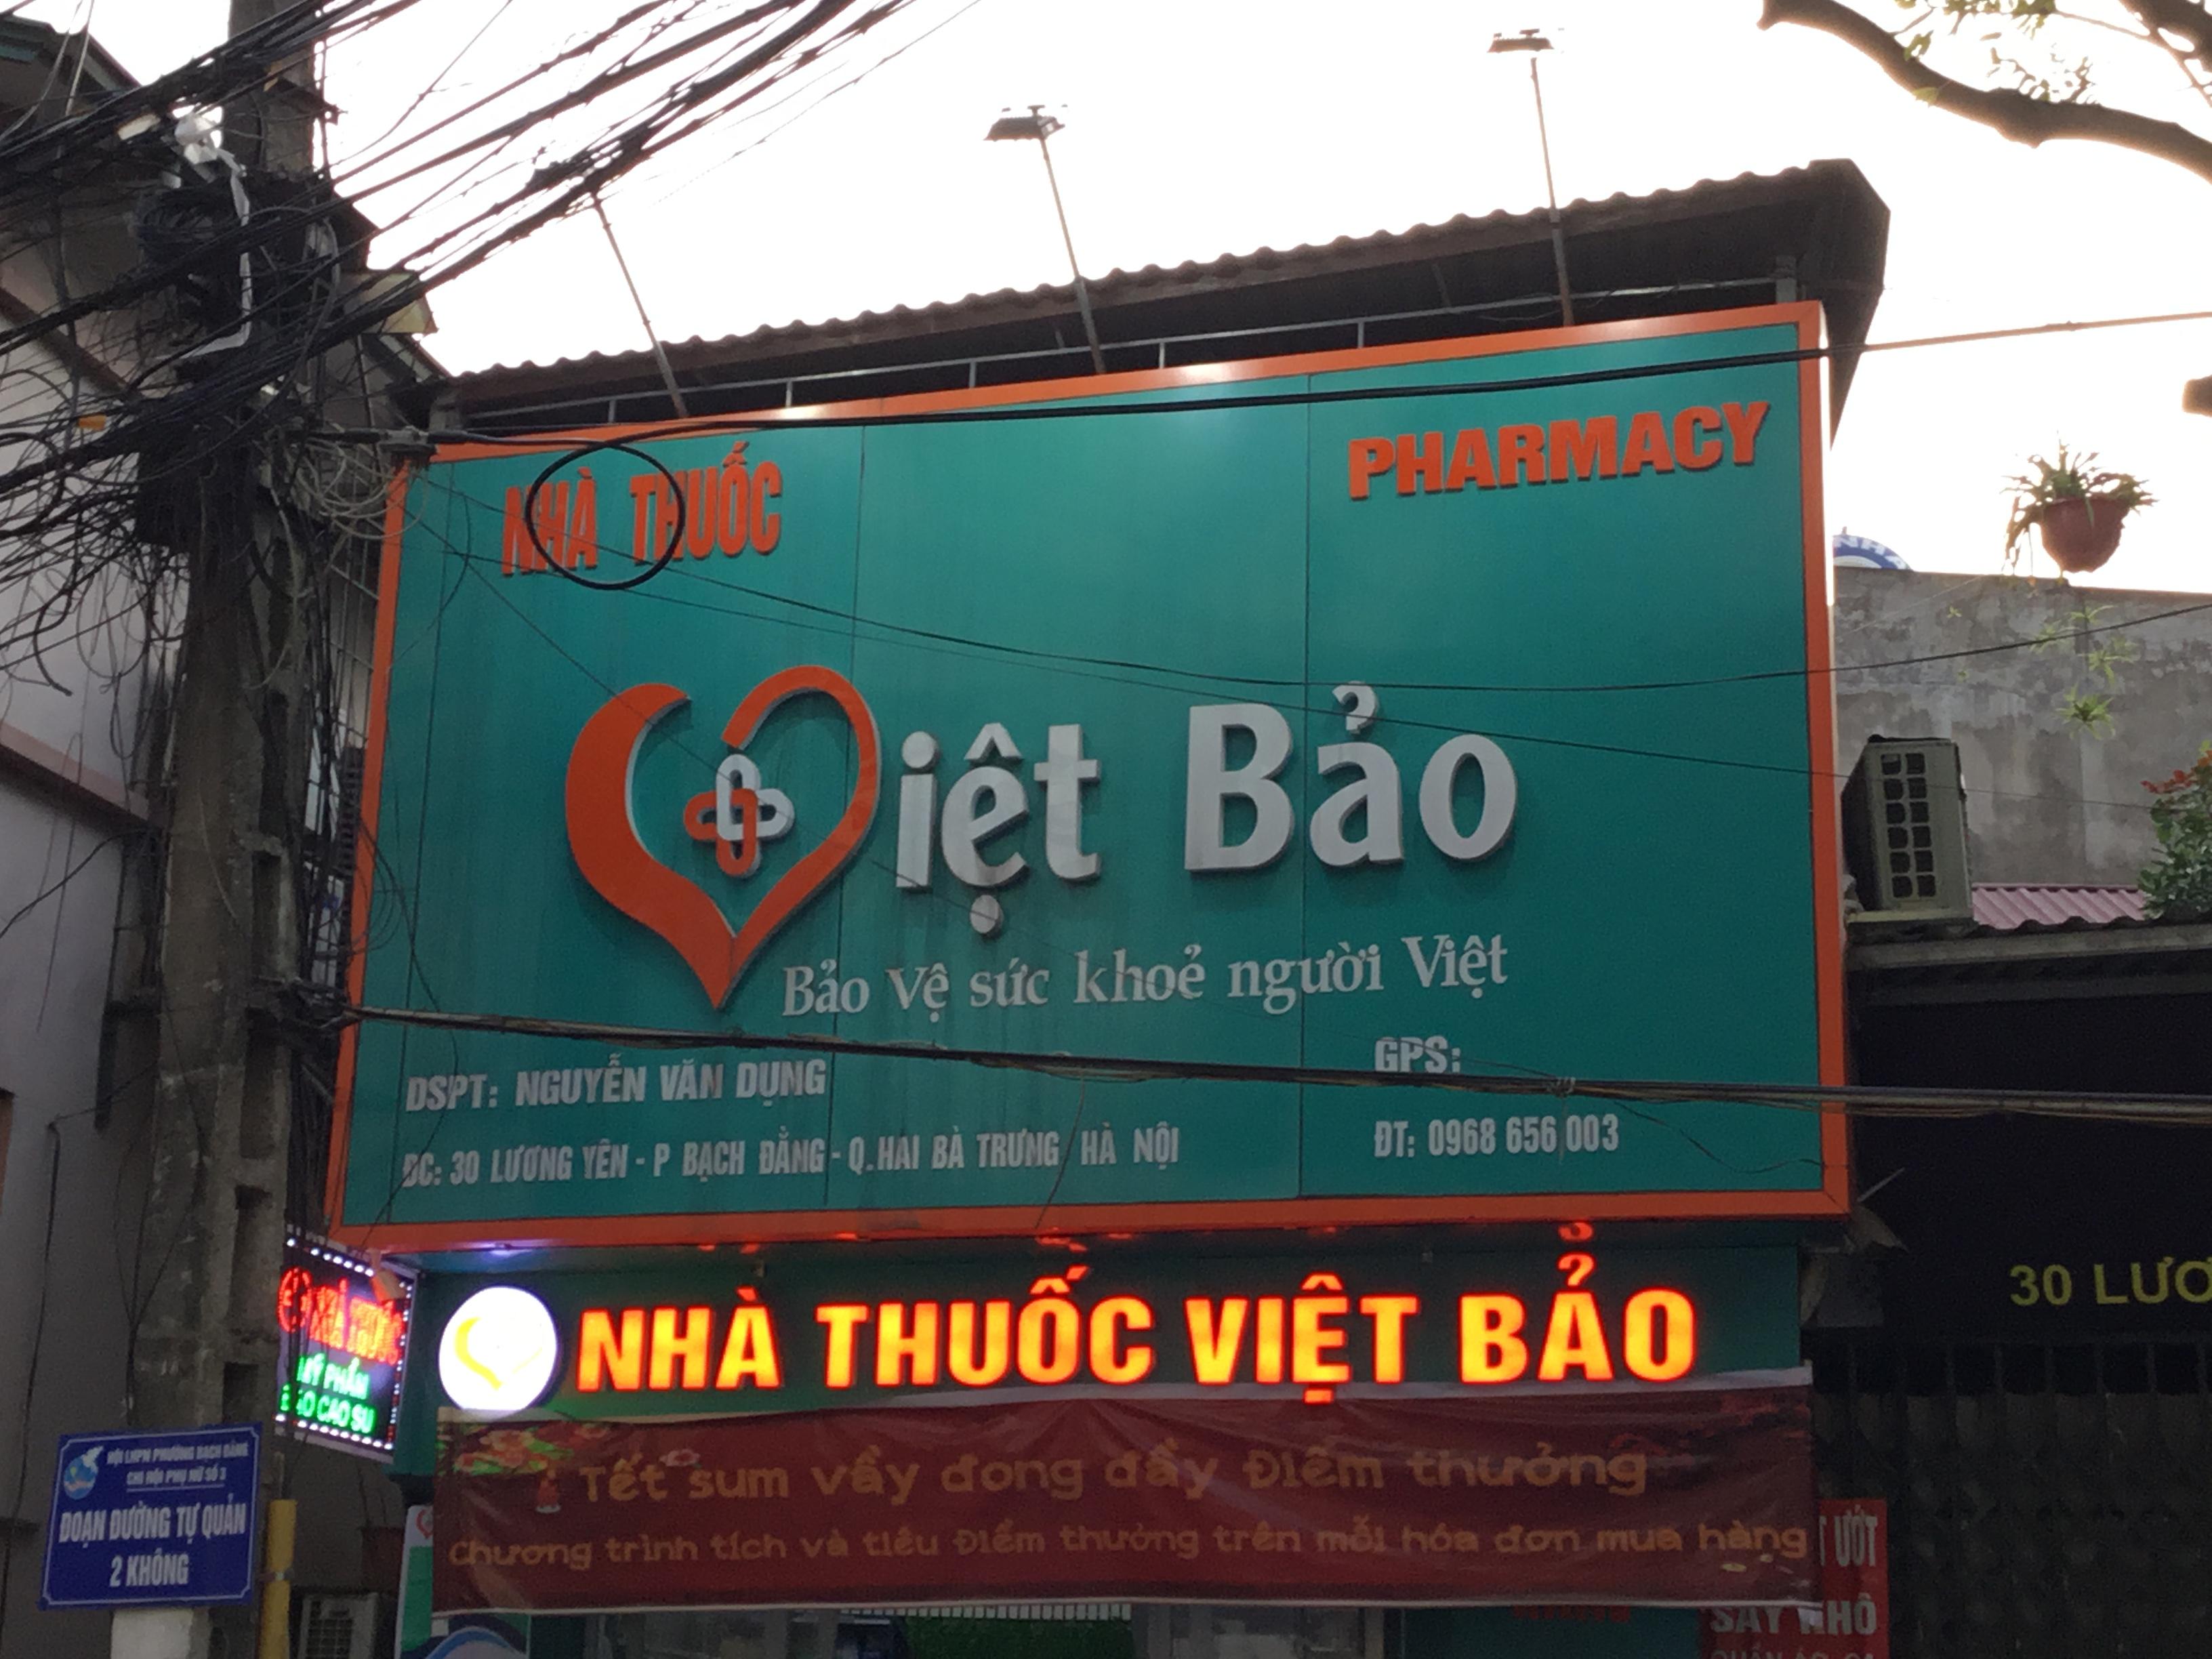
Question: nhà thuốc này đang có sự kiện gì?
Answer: nhà thuốc này đang có sự kiện tết sum vầy đong đầy điểm thưởng